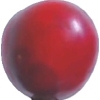
Label: cherry_wax_red